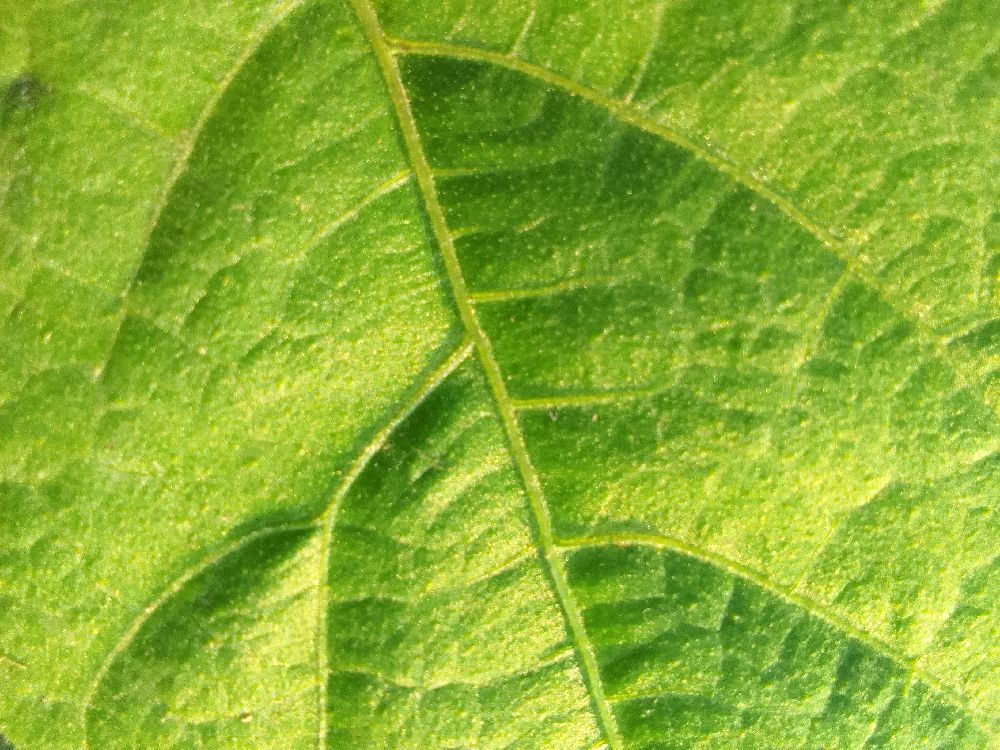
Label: healthy